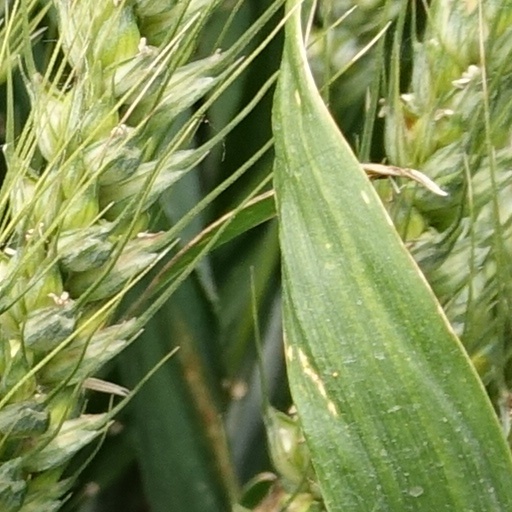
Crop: wheat